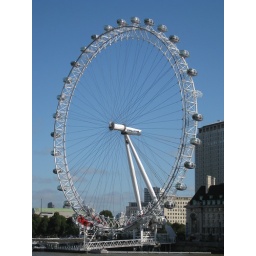
yes, clear blue sky in LDN!